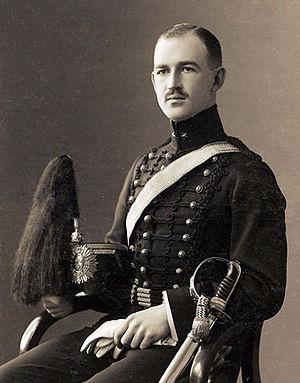
Yngve Stiernspetz, né le 27 avril 1887 à Eksjö et mort le 4 avril 1945 à Lidingö, est un gymnaste artistique suédois.